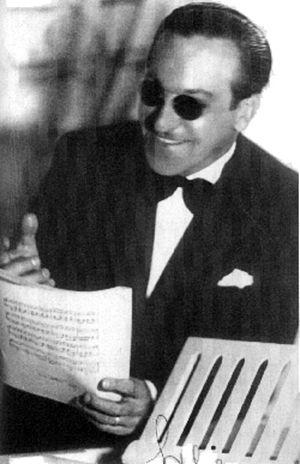
Carlos di Sarli, né le 7 janvier 1903 à Bahía Blanca et mort le 12 janvier 1960 à Olivos, province de Buenos Aires, était un musicien argentin de tango, chef d'orchestre, compositeur et pianiste.